The Piggott School

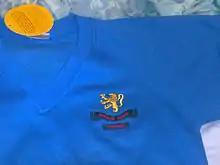
Piggott School sweatshirt. Note: Pupil is in Thames house hence the colour.

Loddon house is named after the River Loddon in Berkshire and Hampshire. The emblem is a Lion.